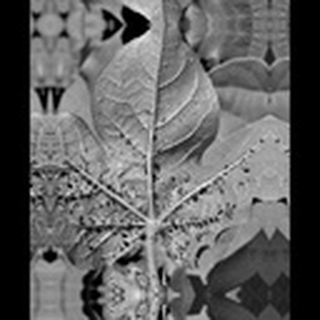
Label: cotton_aphids